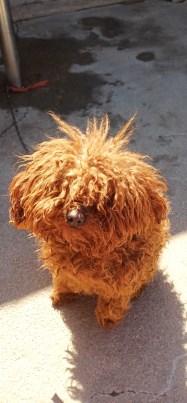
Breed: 7449-n000128-teddy